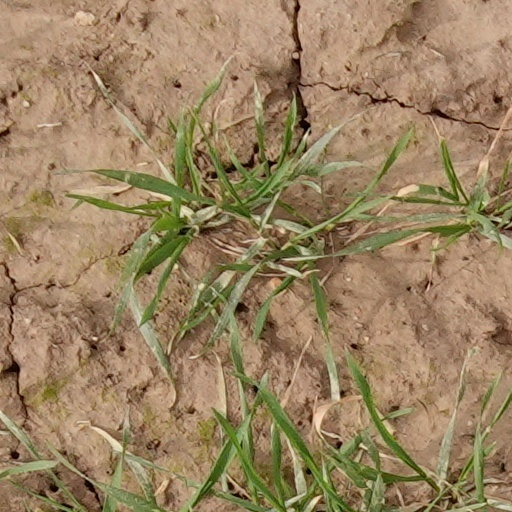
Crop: wheat